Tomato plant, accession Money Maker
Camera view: horizontal (90 deg, fisheye); turntable rotation: 90 degrees
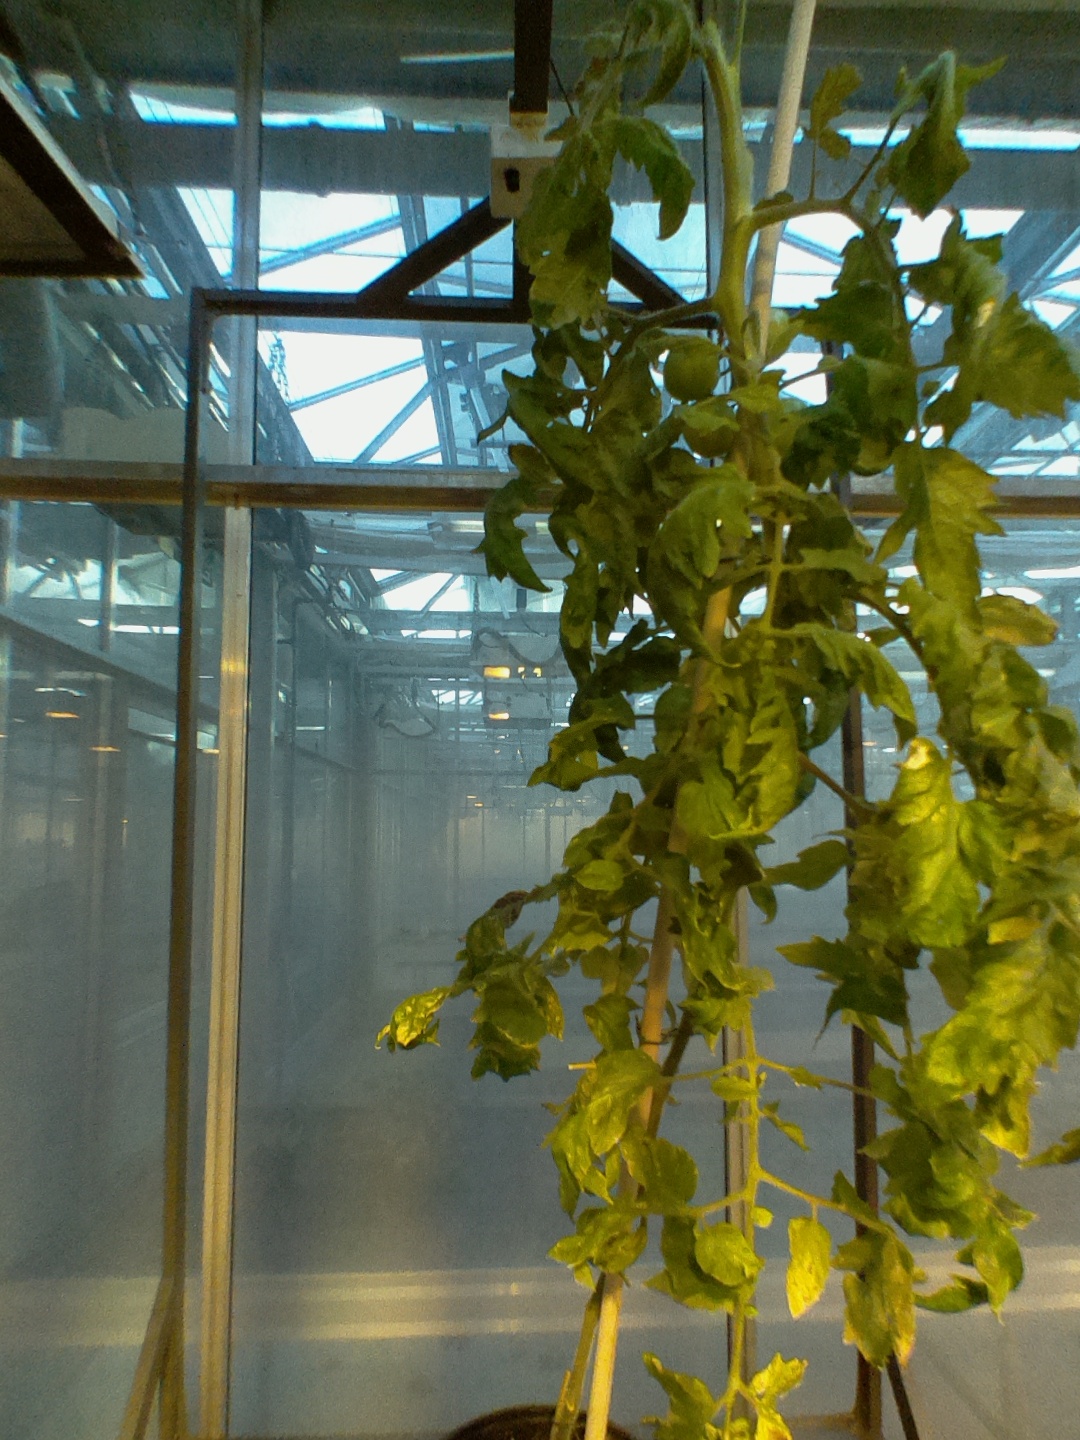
BBCH growth stage 79: 90% -100% of final fruit size